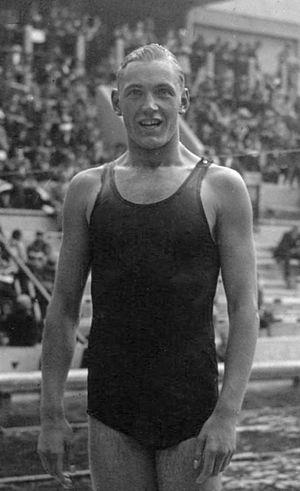
Karl Wittenberg est un nageur allemand.